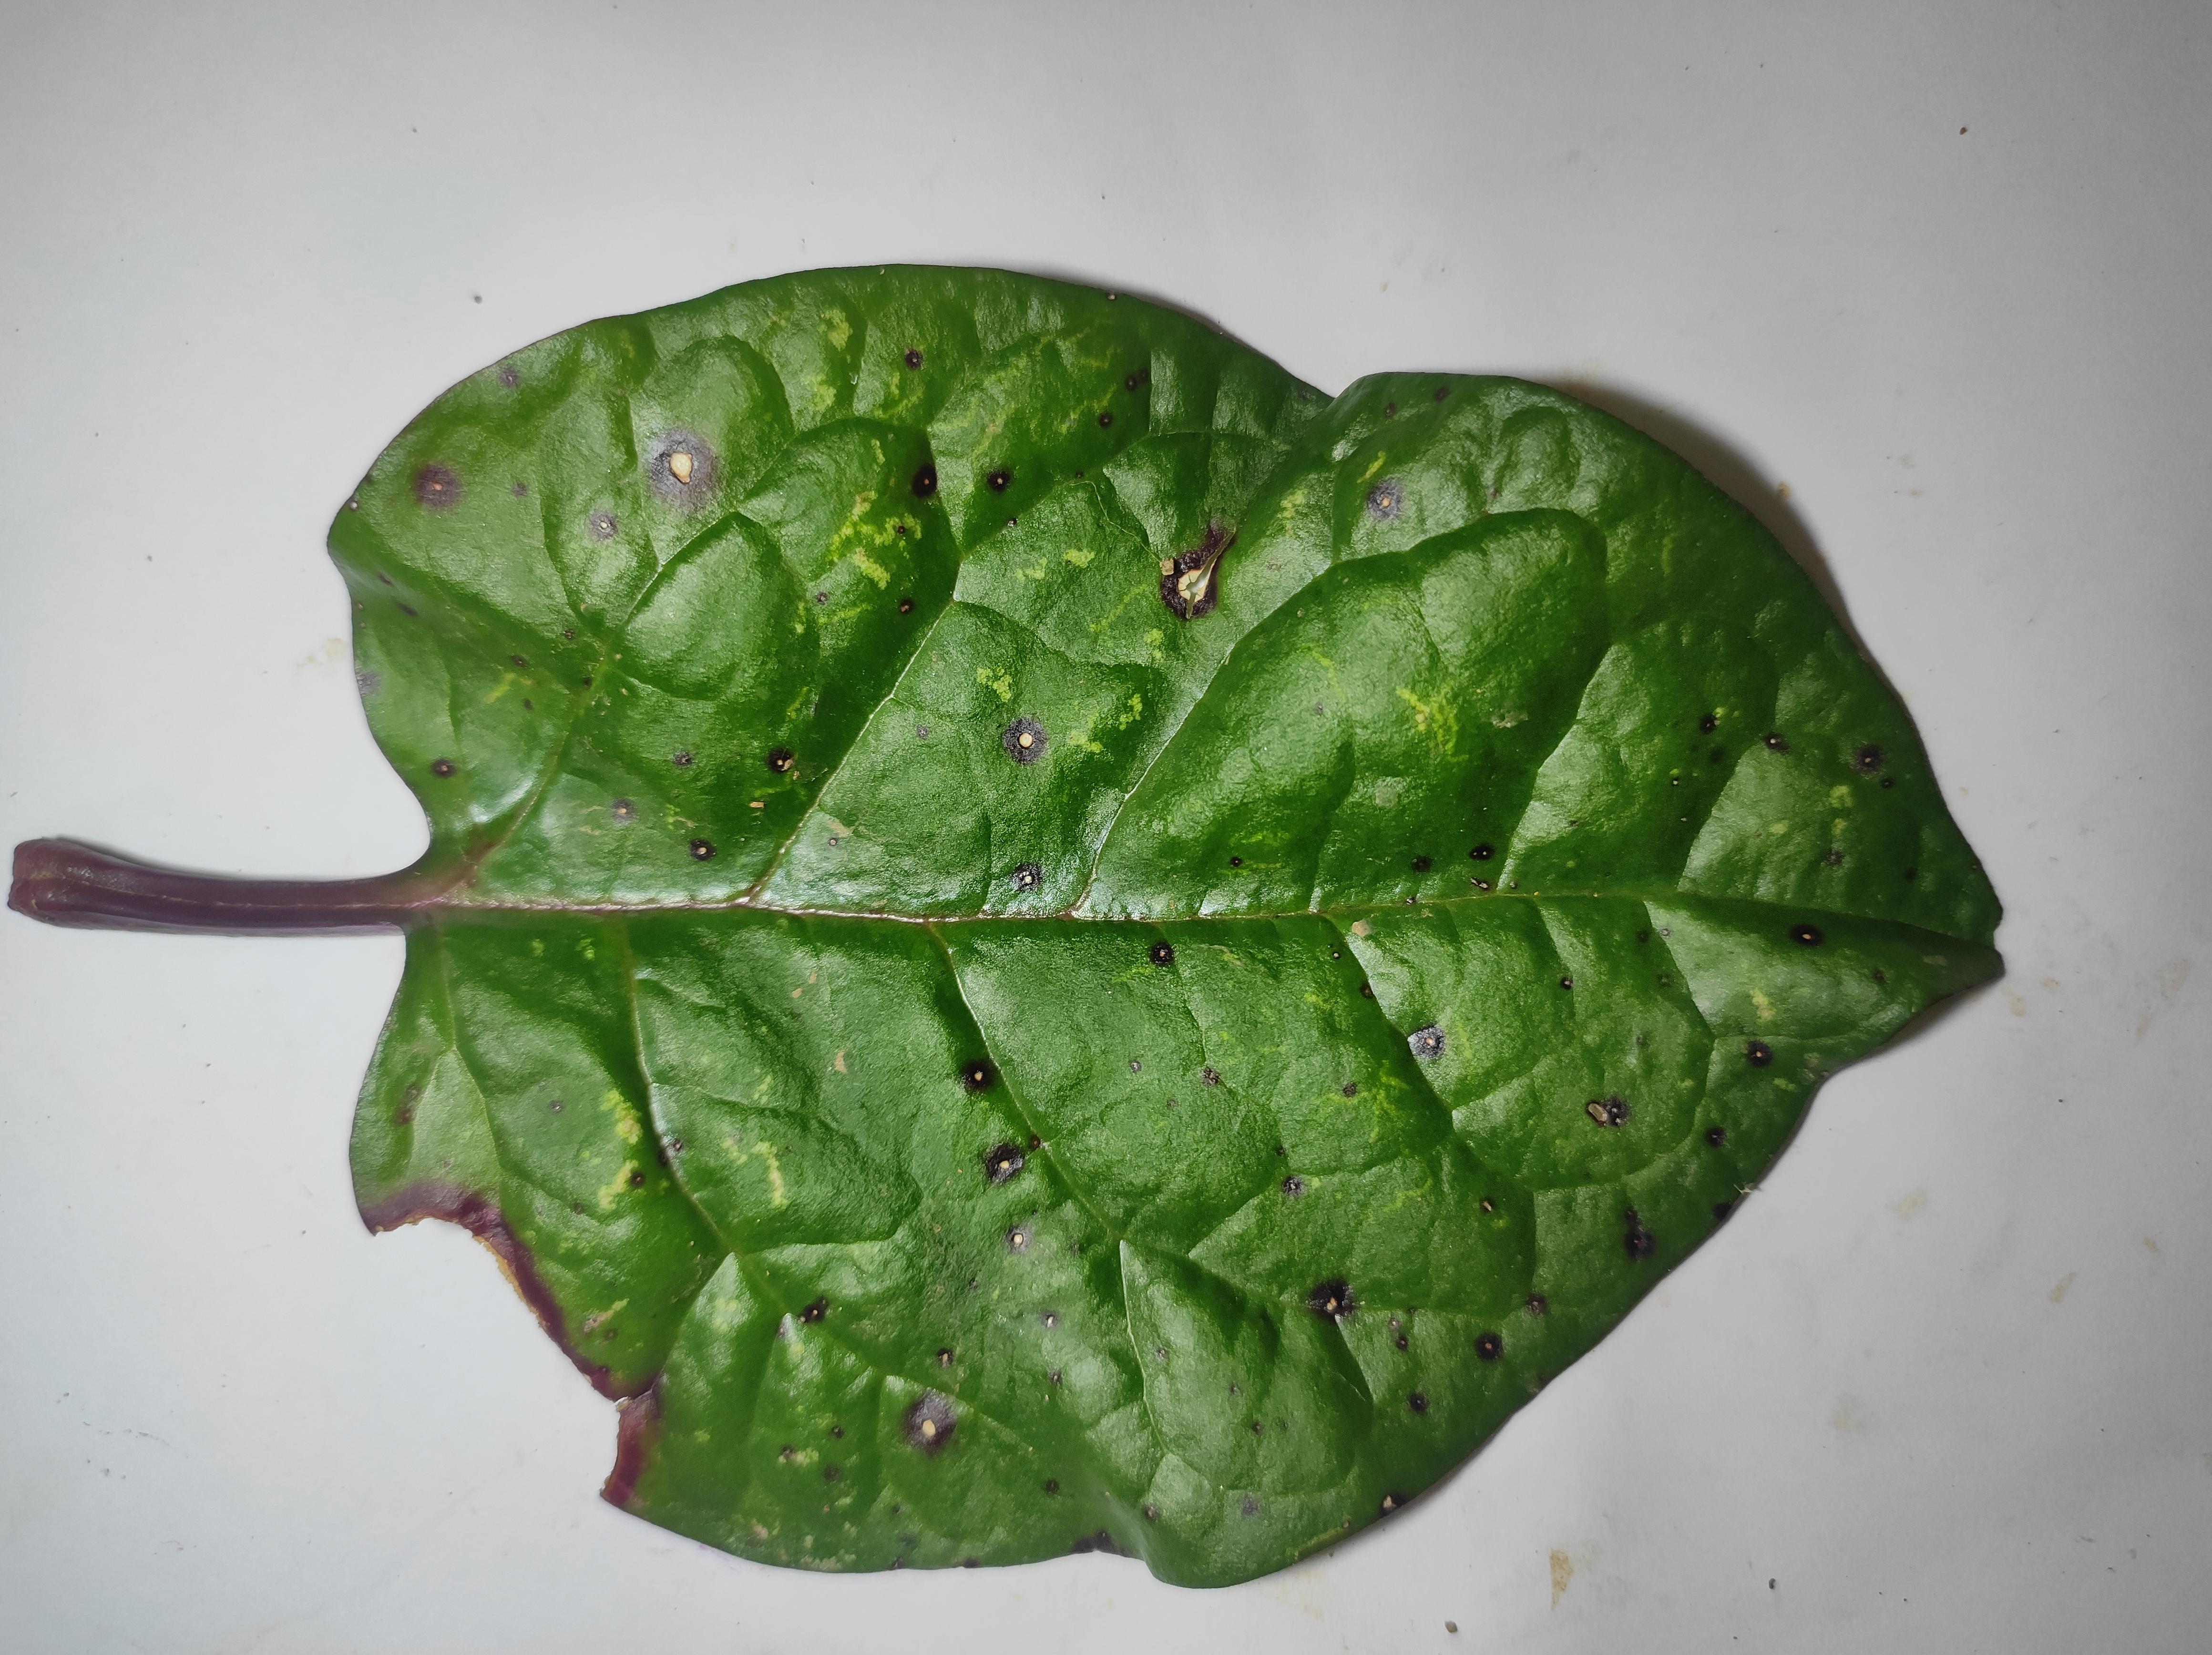
Label: straw_mite